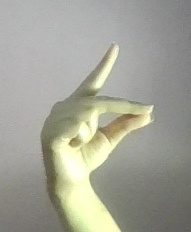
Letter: ta